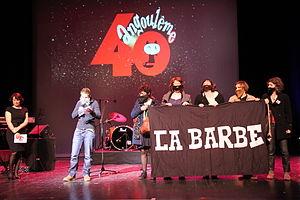
Culture, la mécanique du «
La Barbe est un groupe d'action féministe fondé en 2008 en France. Ses militantes dénoncent l'absence ou la sous-représentation des femmes dans des instances de pouvoir économiques, politiques, culturelles et médiatiques.